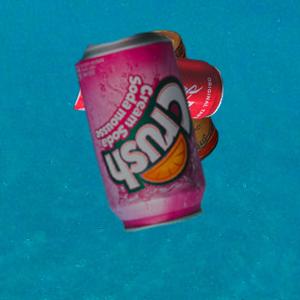
Label: cans